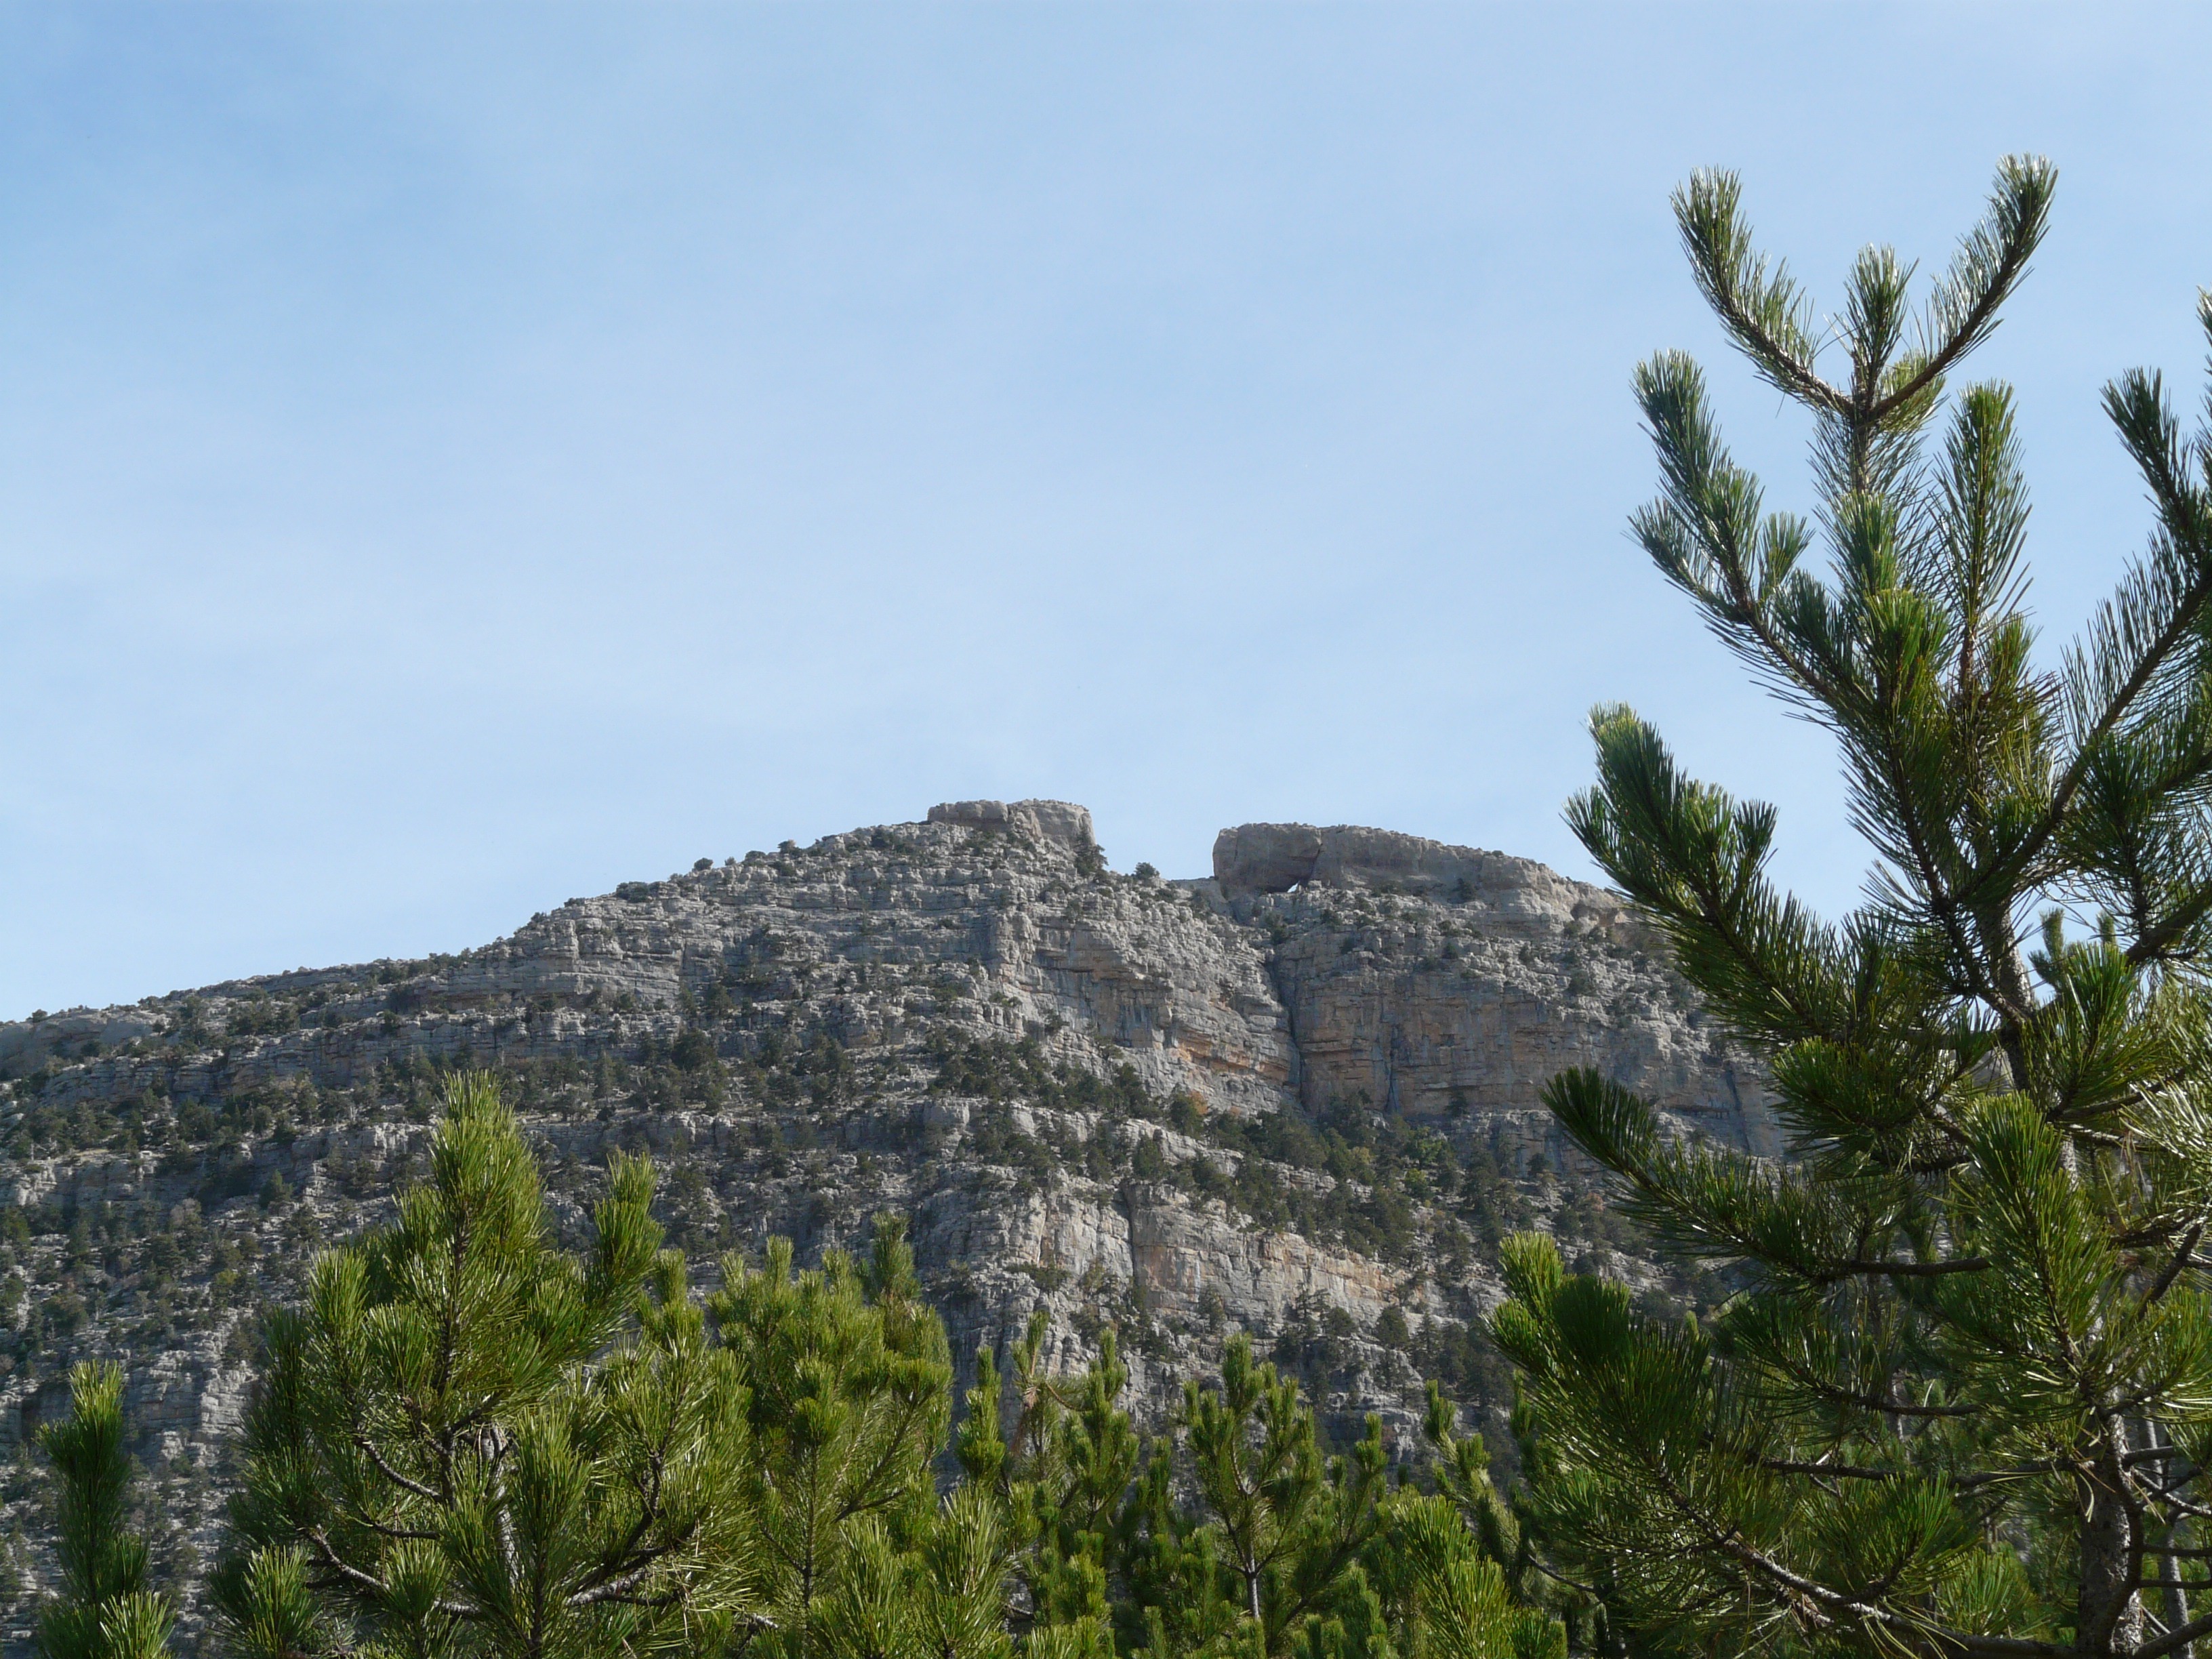
tree, rock, wilderness, mountain, hill, mountain range, cliff, terrain, rock wall, ridge, summit, geology, mountains, turkey, plateau, ecosystem, pass, taurus, breakthrough, konya, manavgat, taurus mountains, biome, geographical feature, woody plant, mountainous landforms, tinaztepe, alacabel pass, tinazberg